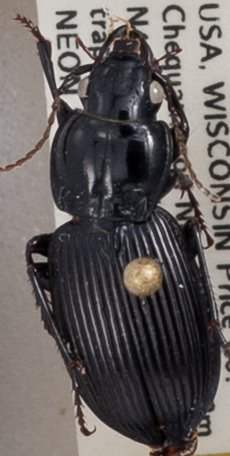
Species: Pterostichus novus
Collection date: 2021-07-27 04:00:00
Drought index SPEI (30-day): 0.312
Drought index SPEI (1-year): -0.128
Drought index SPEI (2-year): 1.13